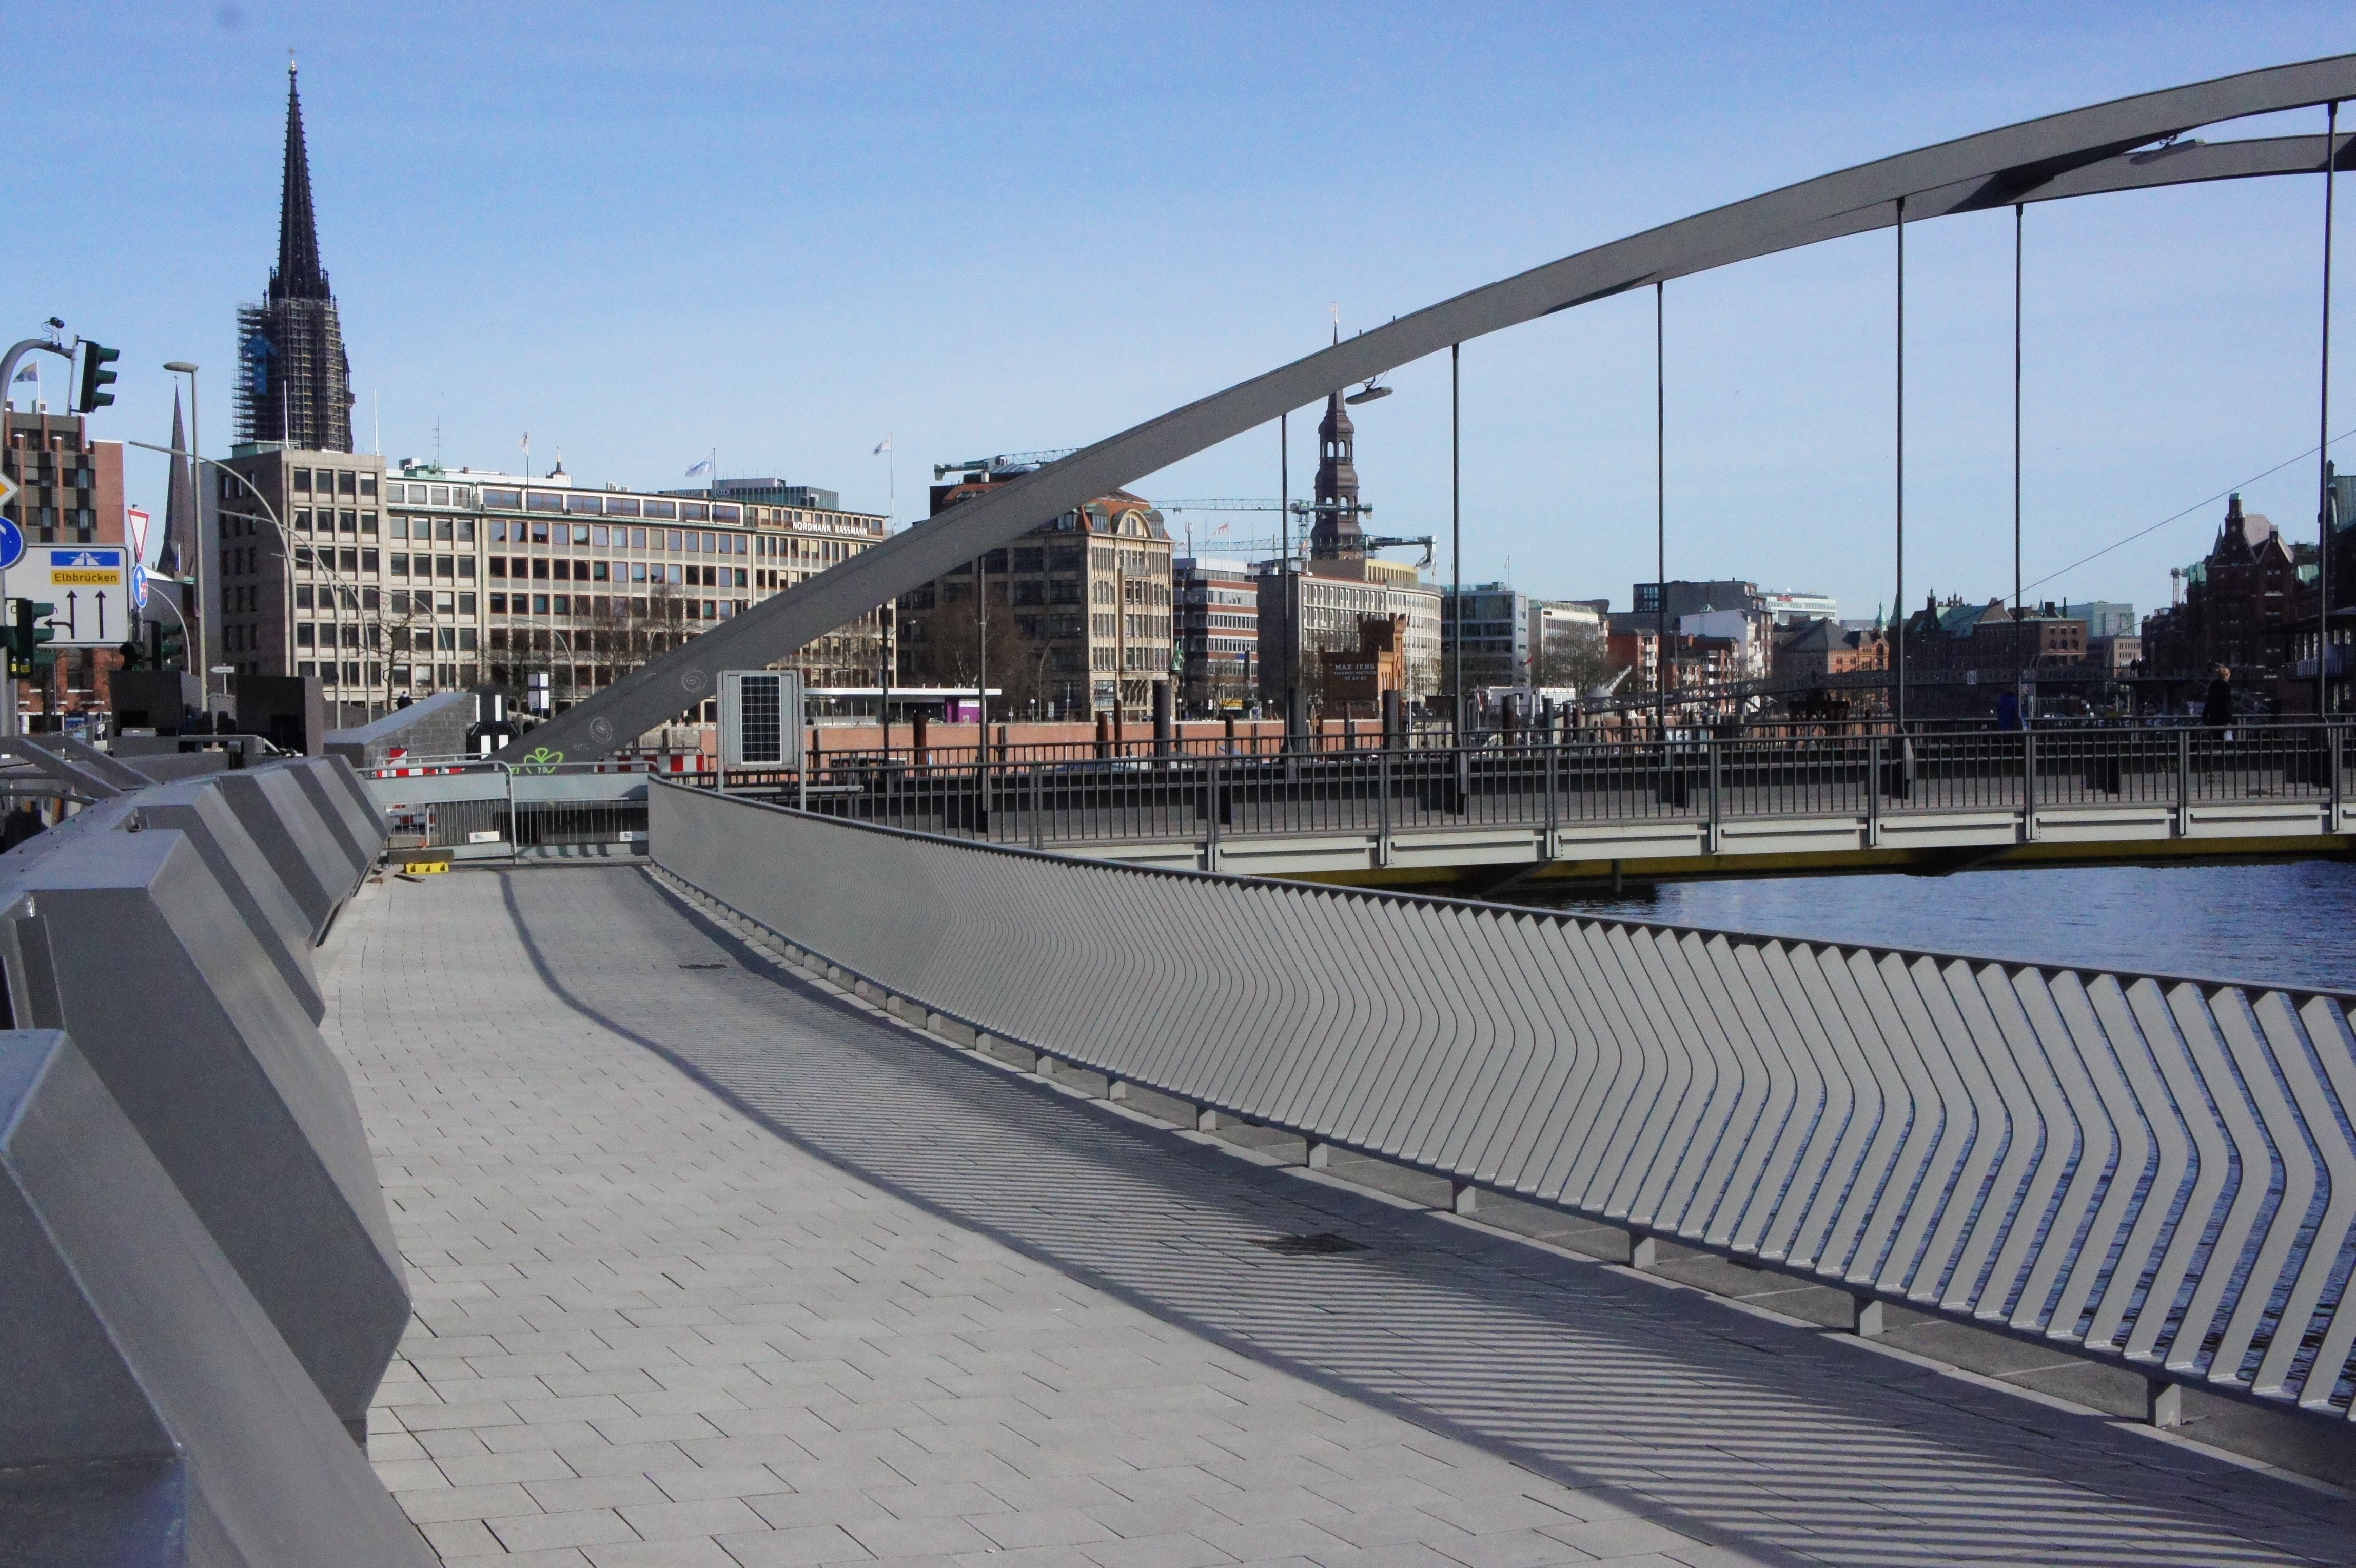
structure, bridge, overpass, walkway, construction, stadium, public transport, arena, hamburg, skyway, sport venue